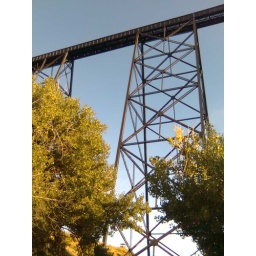
Long high train bridge in Lethbridge Alberta